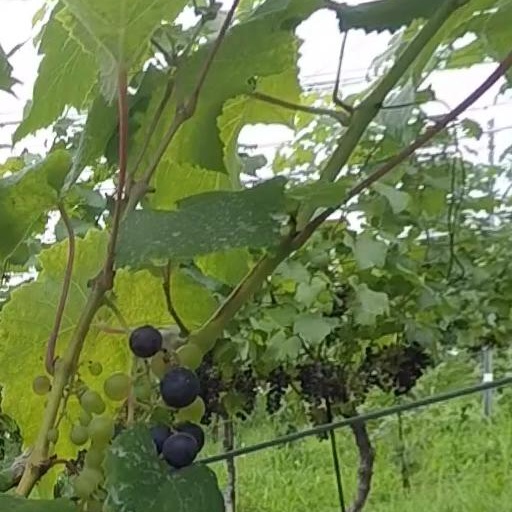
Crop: grape